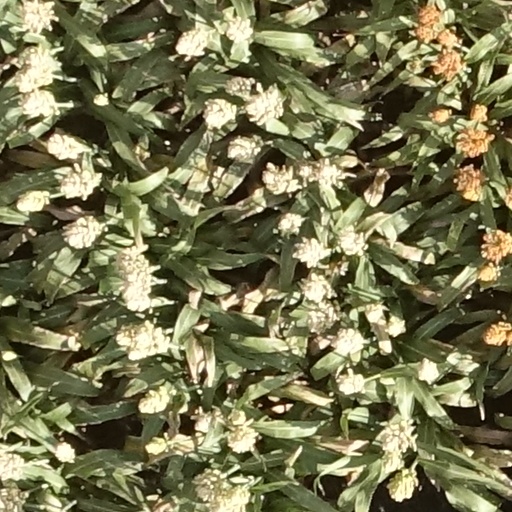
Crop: sorghum